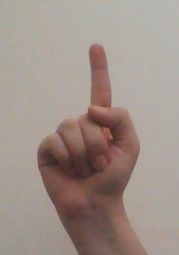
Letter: bb